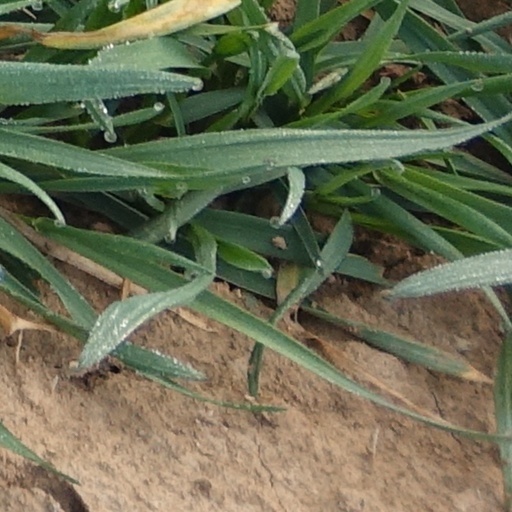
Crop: wheat